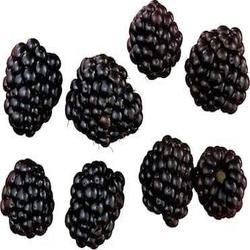
Label: Blackberry